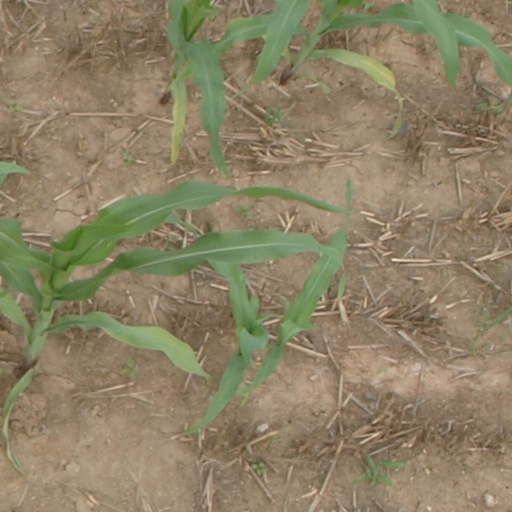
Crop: maize; corn